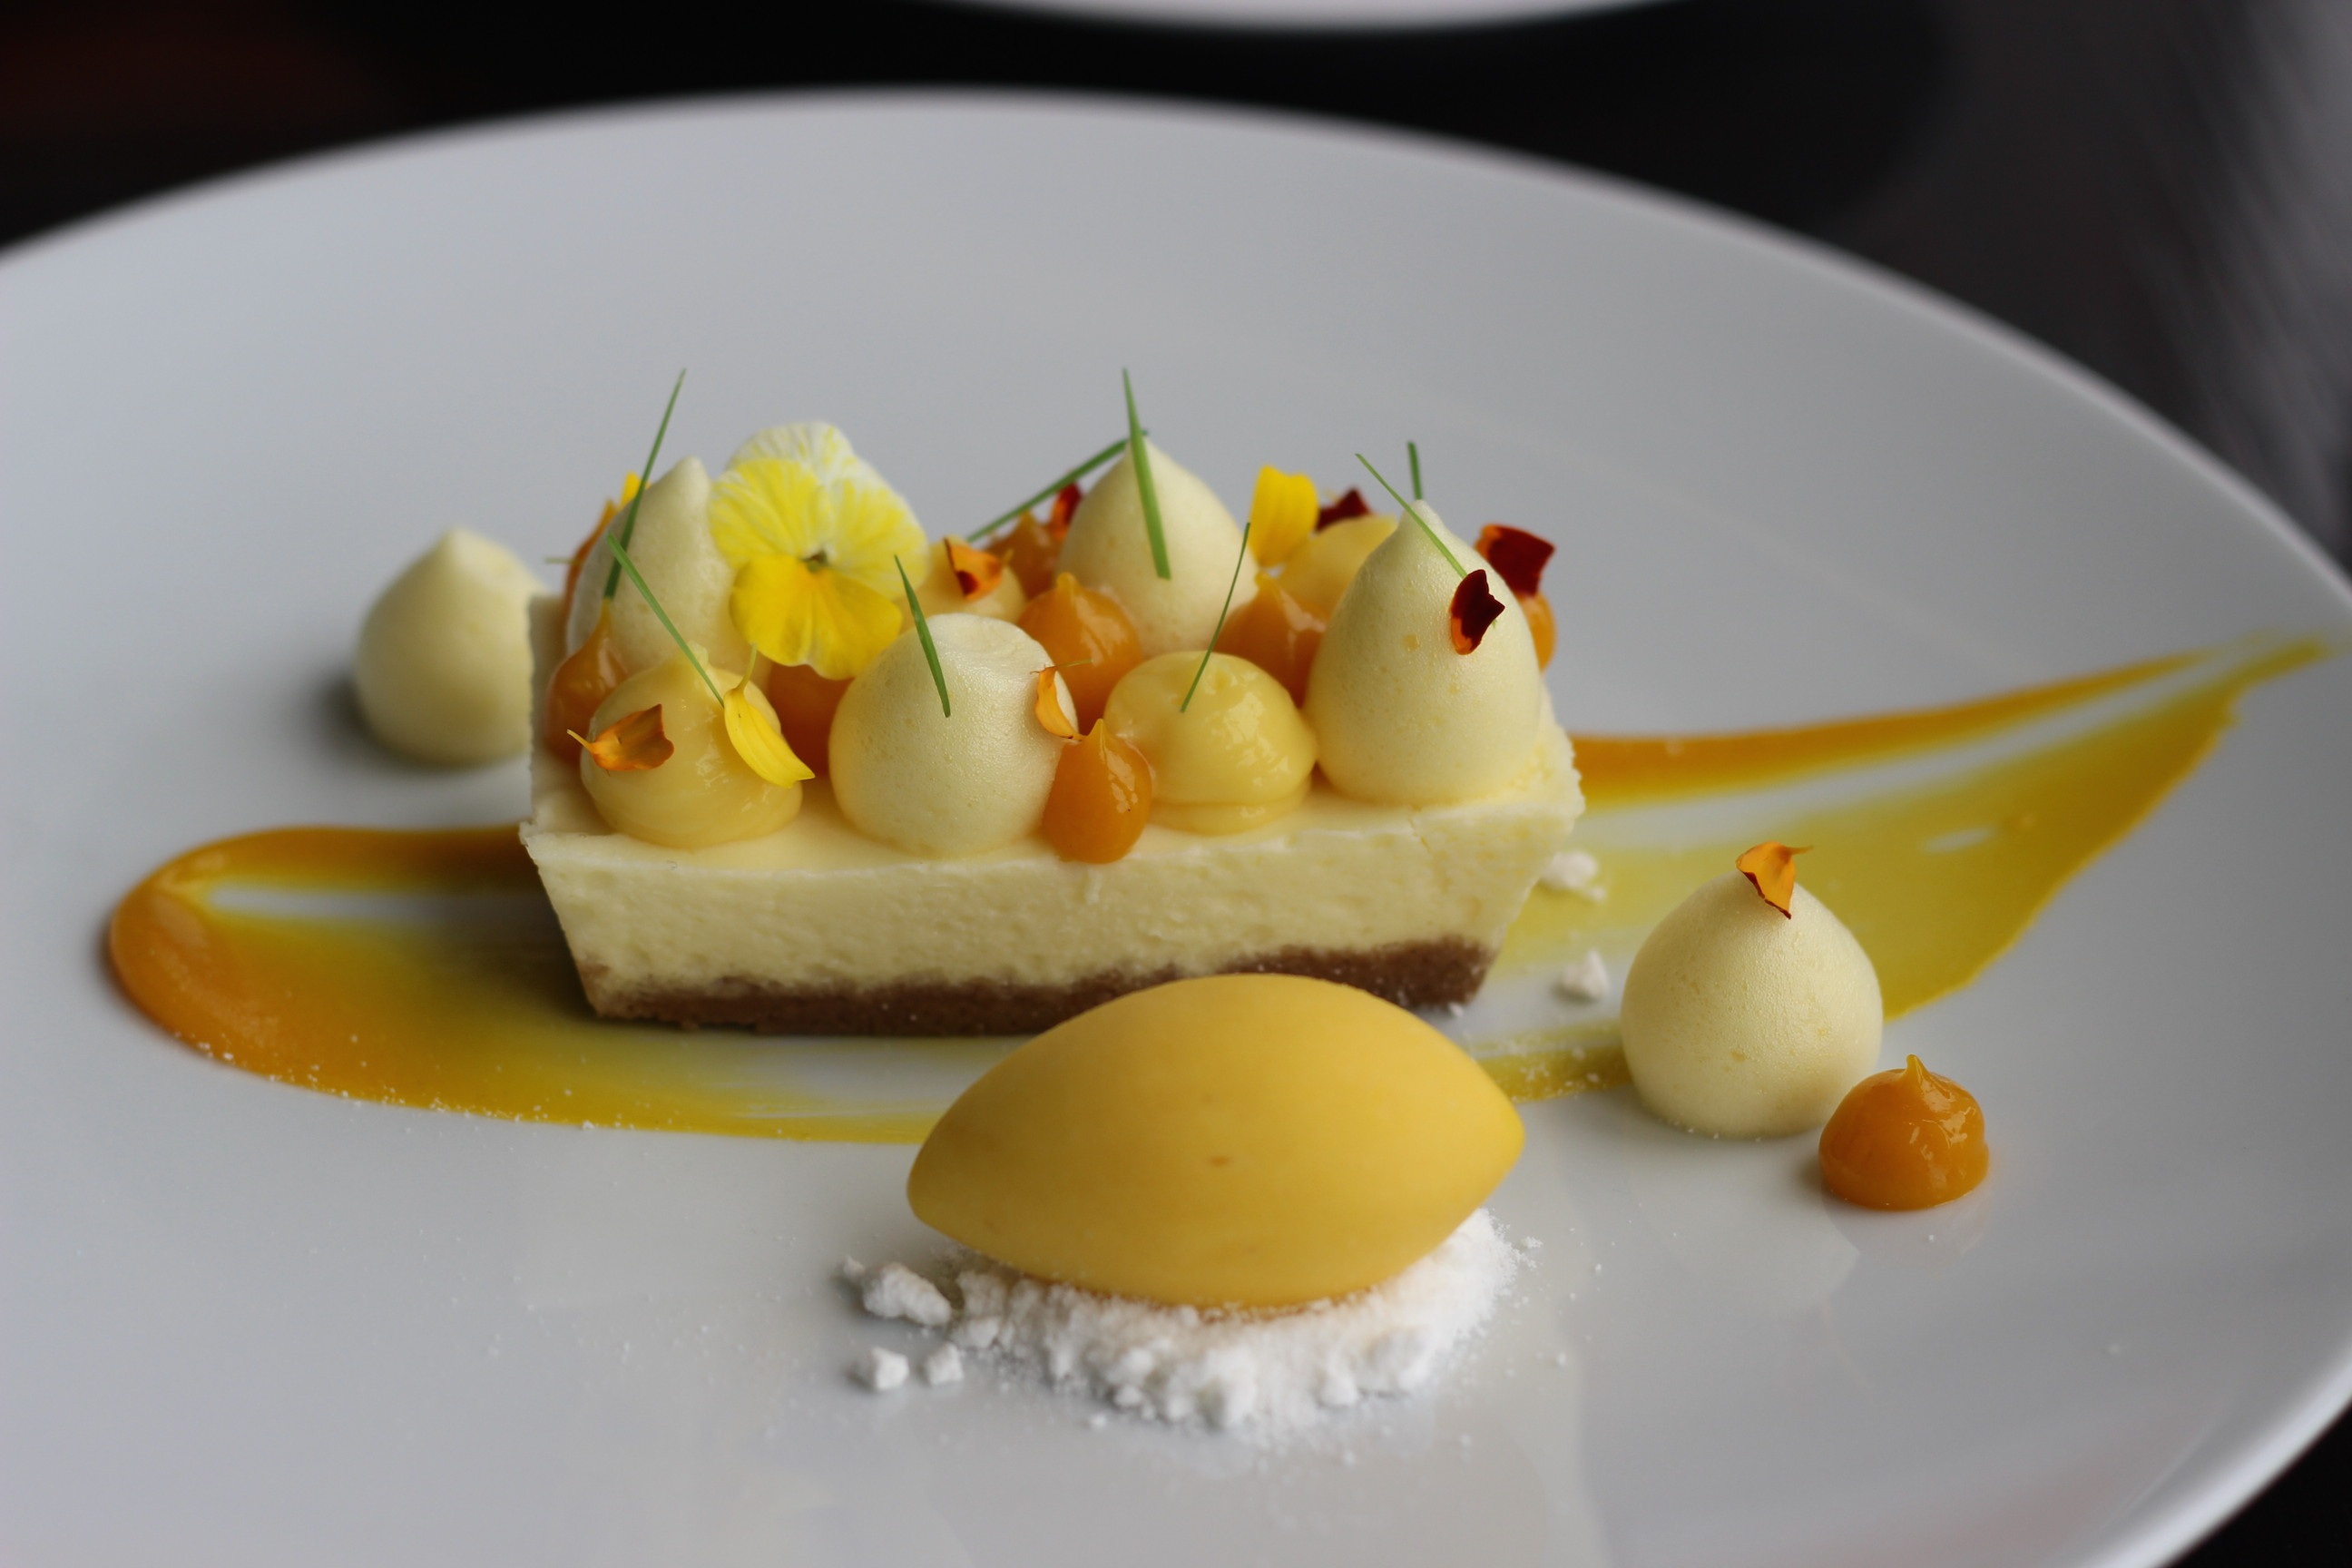
sweet, dish, meal, food, produce, breakfast, dessert, eat, cuisine, delicious, cake, pastry, cheesecake, flowering plant, land plant